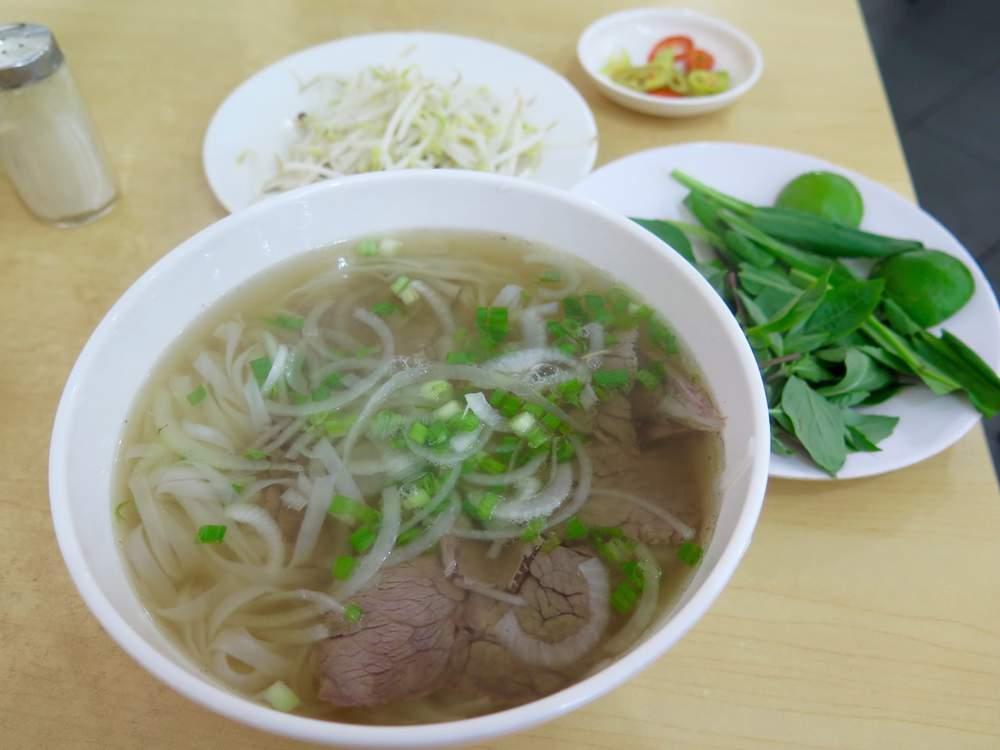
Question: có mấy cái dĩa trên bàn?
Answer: có hai cái